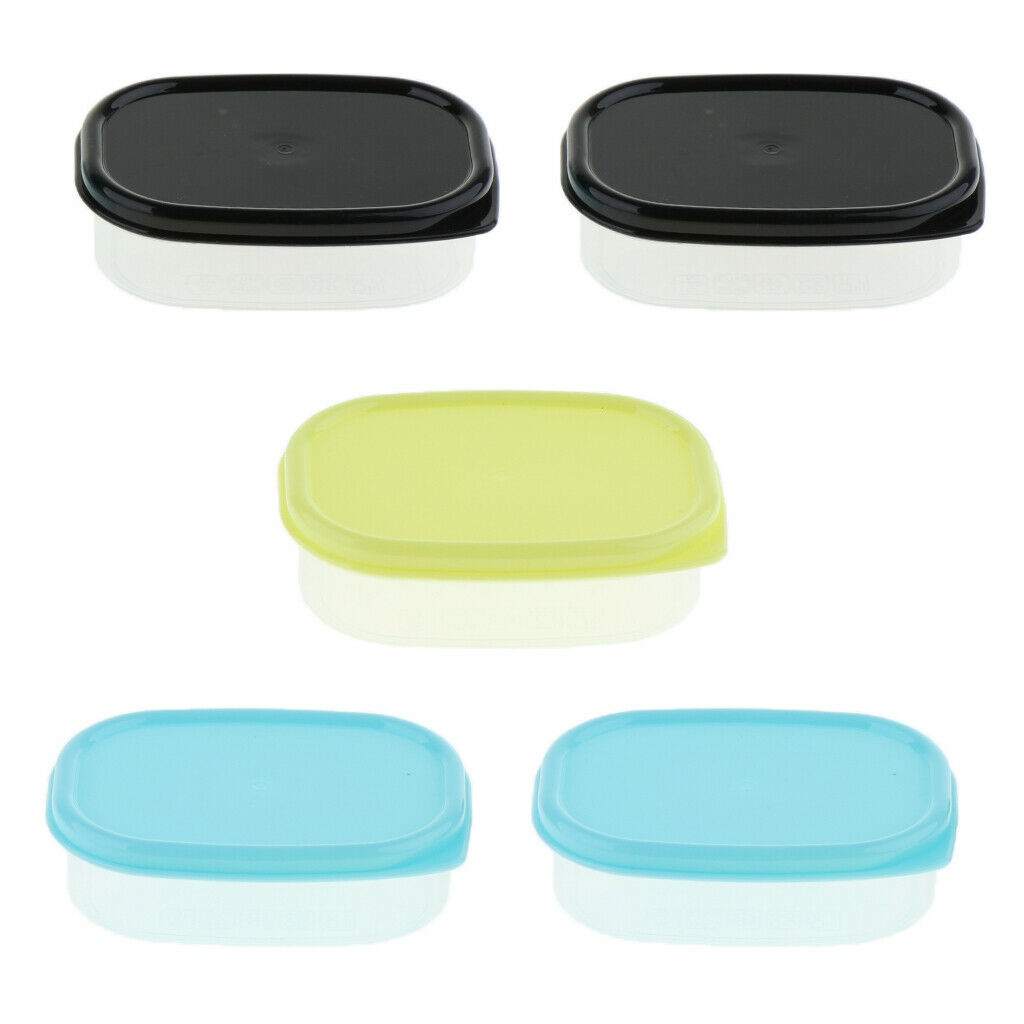
Soccer Referee Whistle Box Outdoor Sports Whistle Box With Cover for Coaches
ITEM NAME:Soccer Referee Whistle Box Outdoor Sports Whistle Box With Cover for Coaches img *{margin:0;padding:0;.5 Pieces Coaches Whistle Storage Boxes.
Brand: O2INEW
Category: Sporting Goods > Athletics > Coaching & Officiating > Penalty Cards & Flags